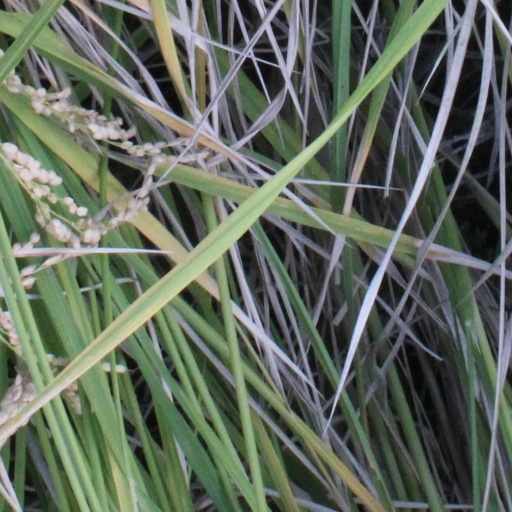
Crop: rice